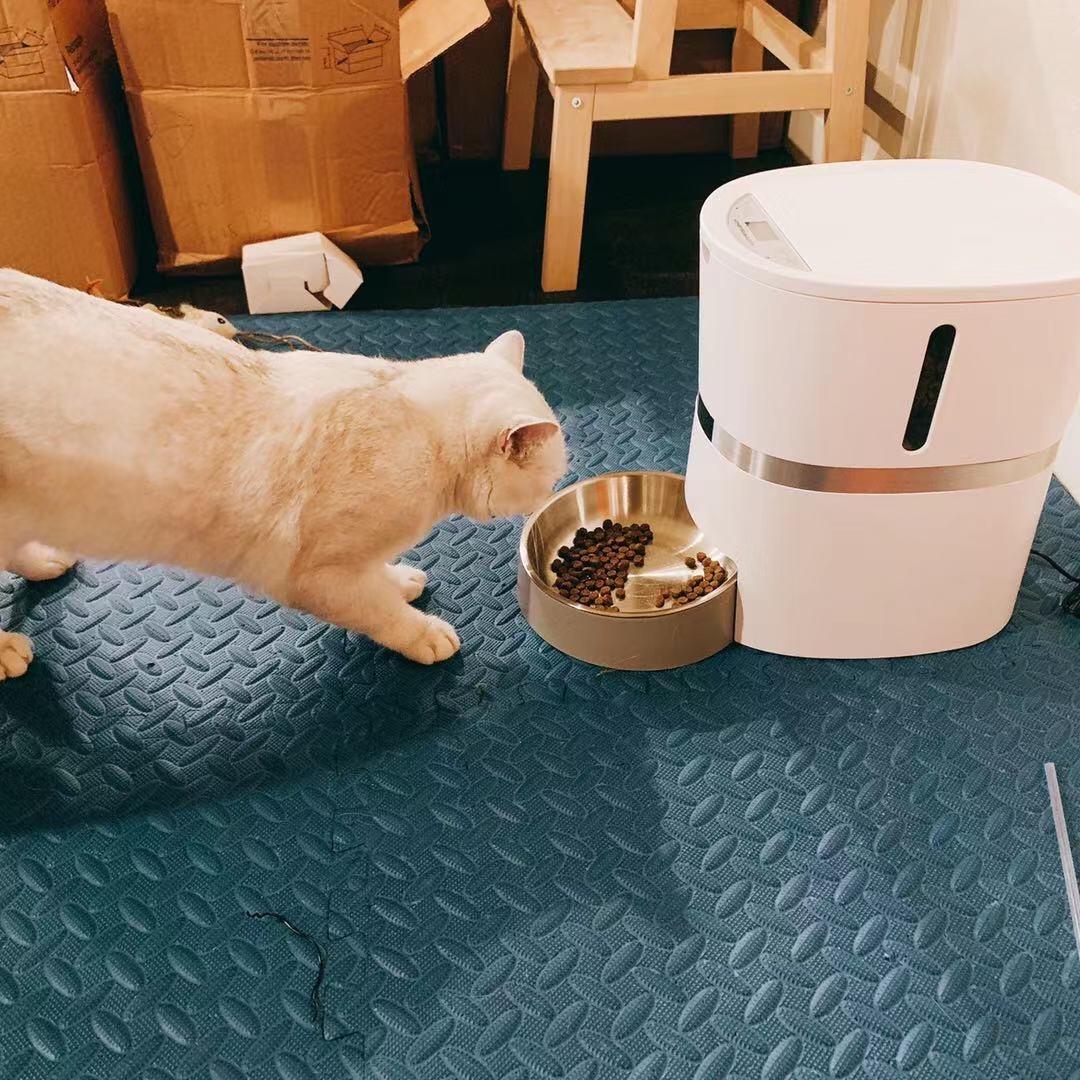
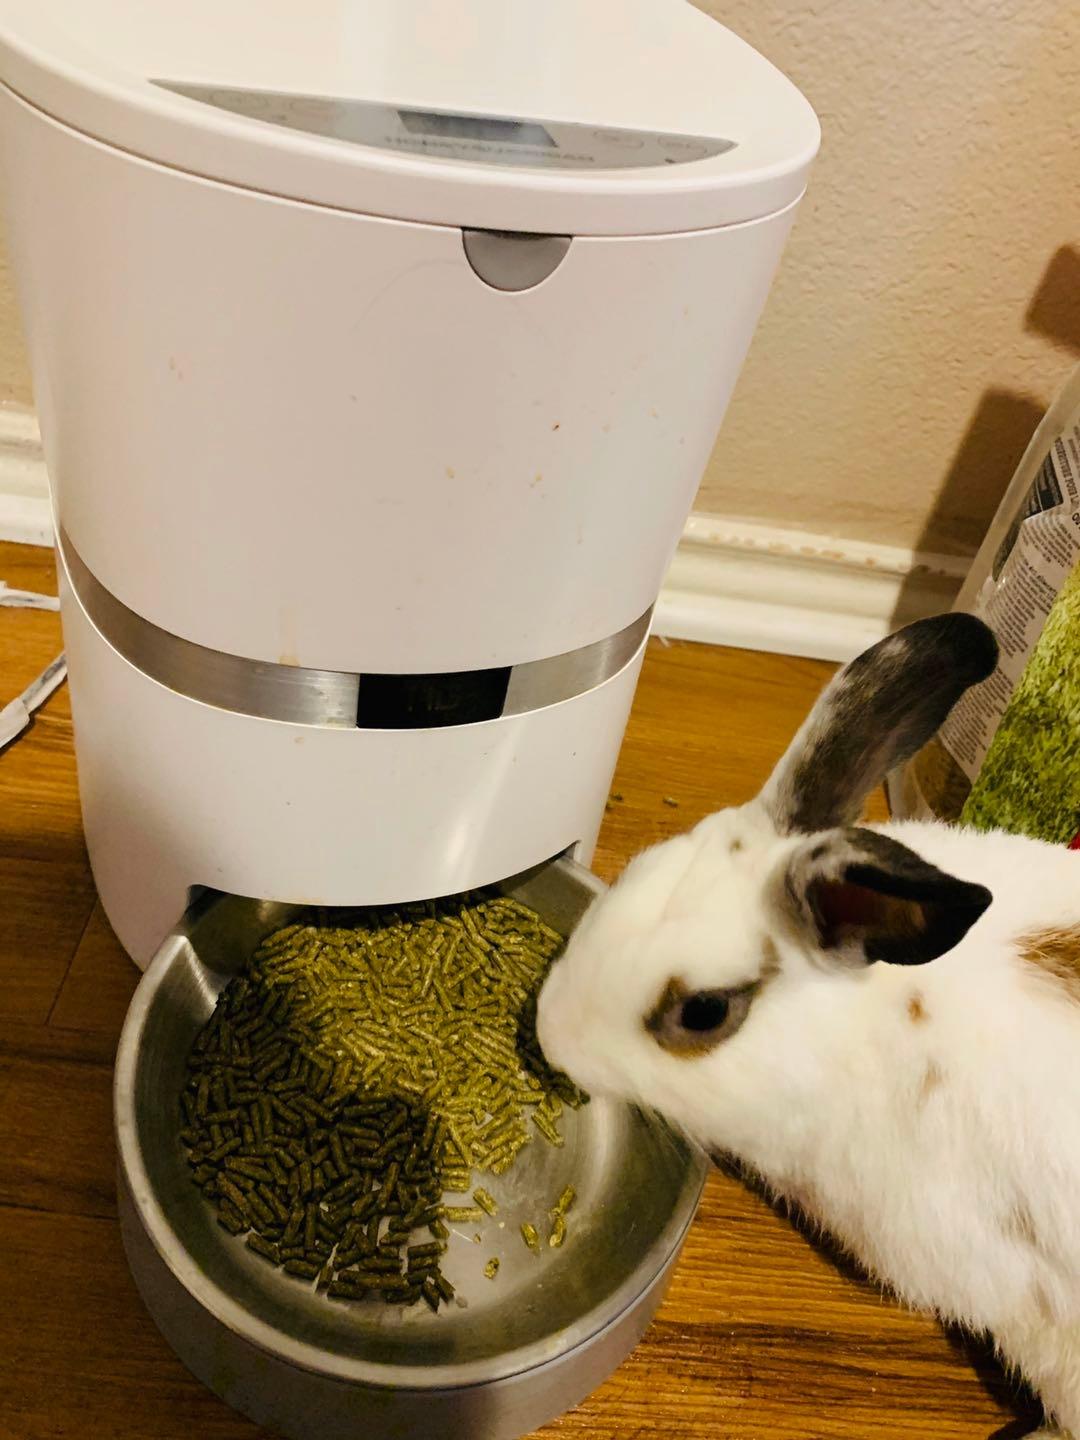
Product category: items_feeder
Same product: yes